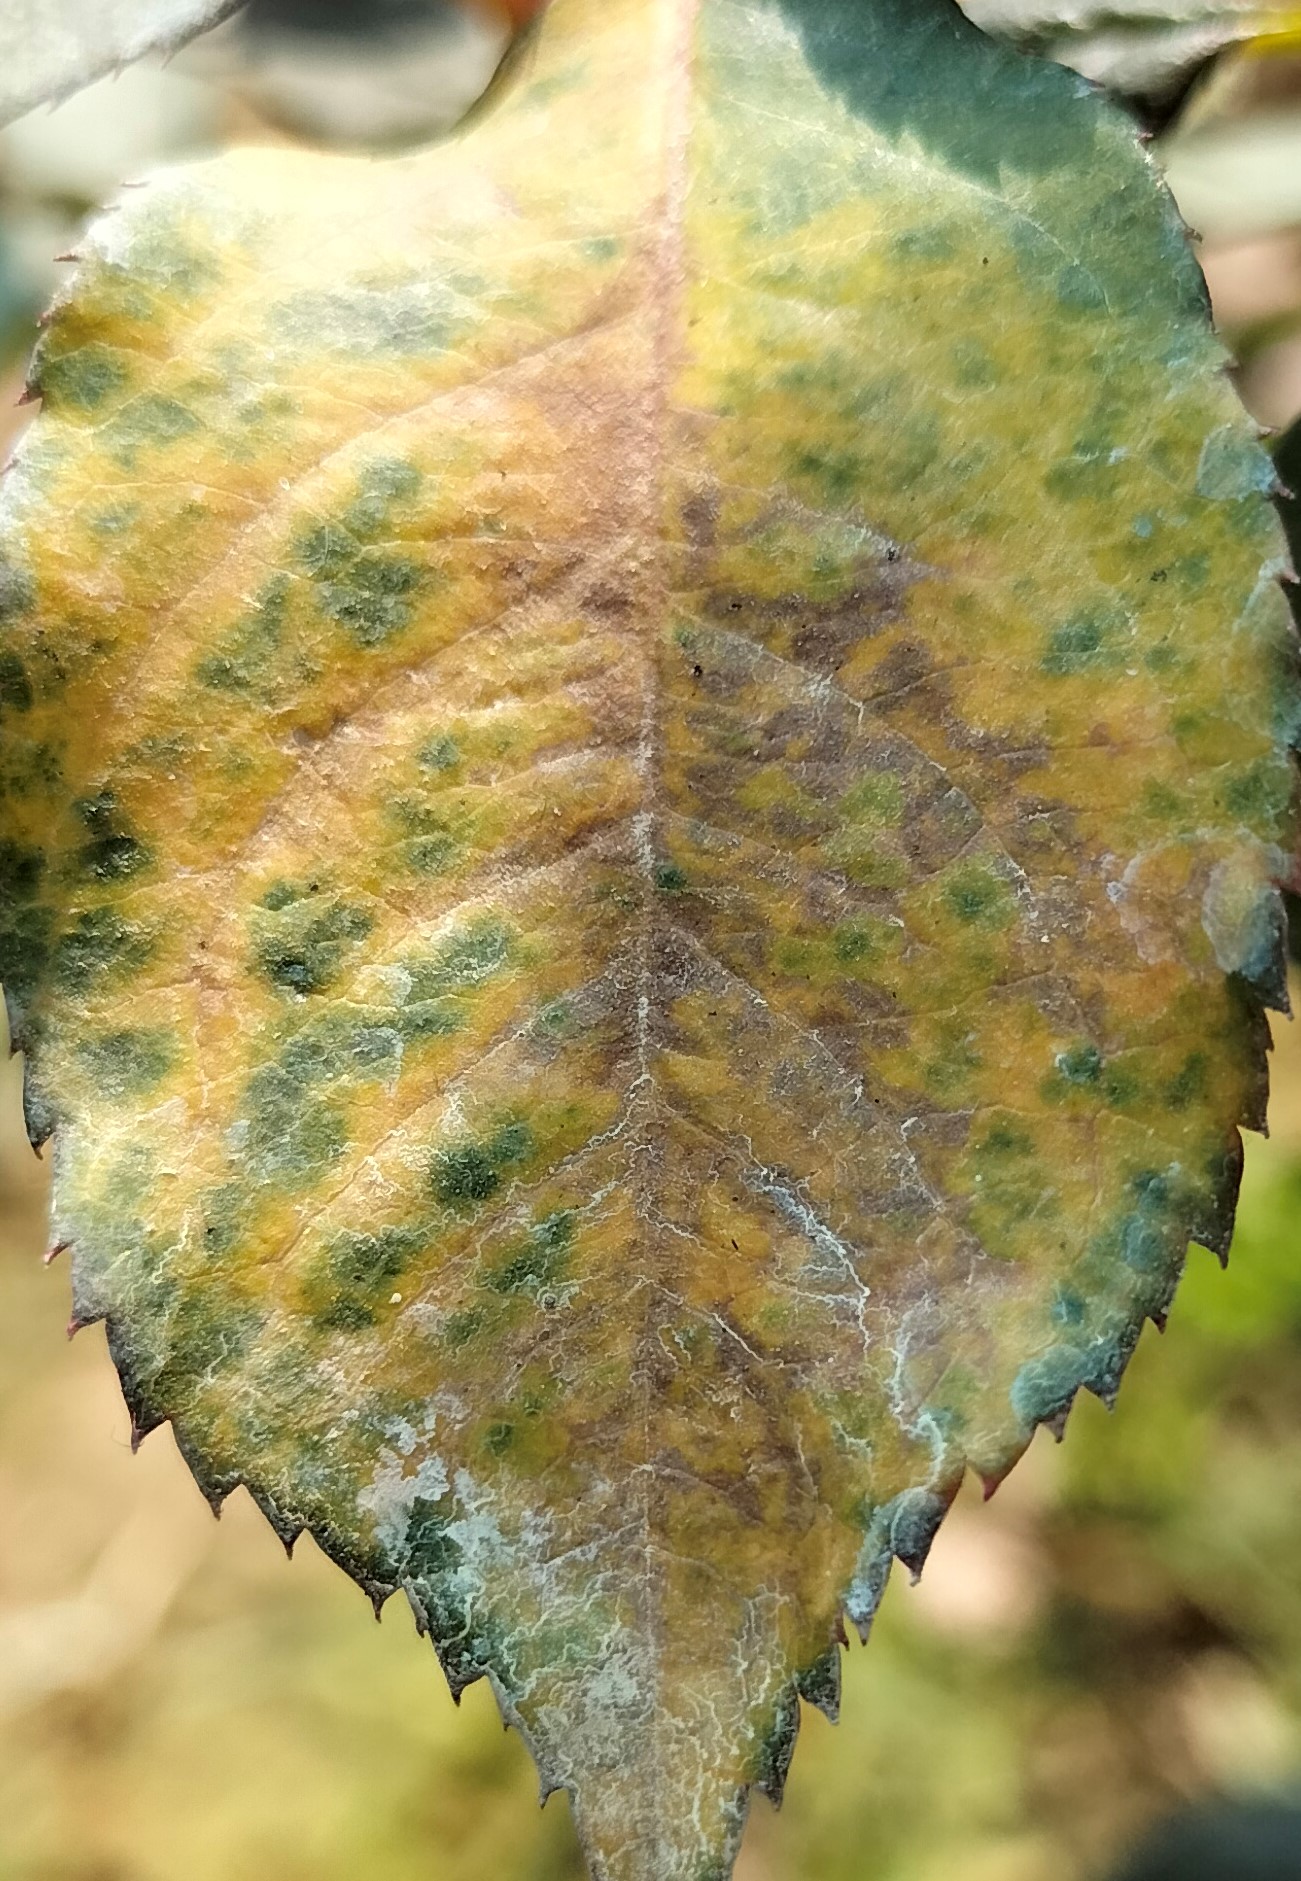
Label: Downy Mildew